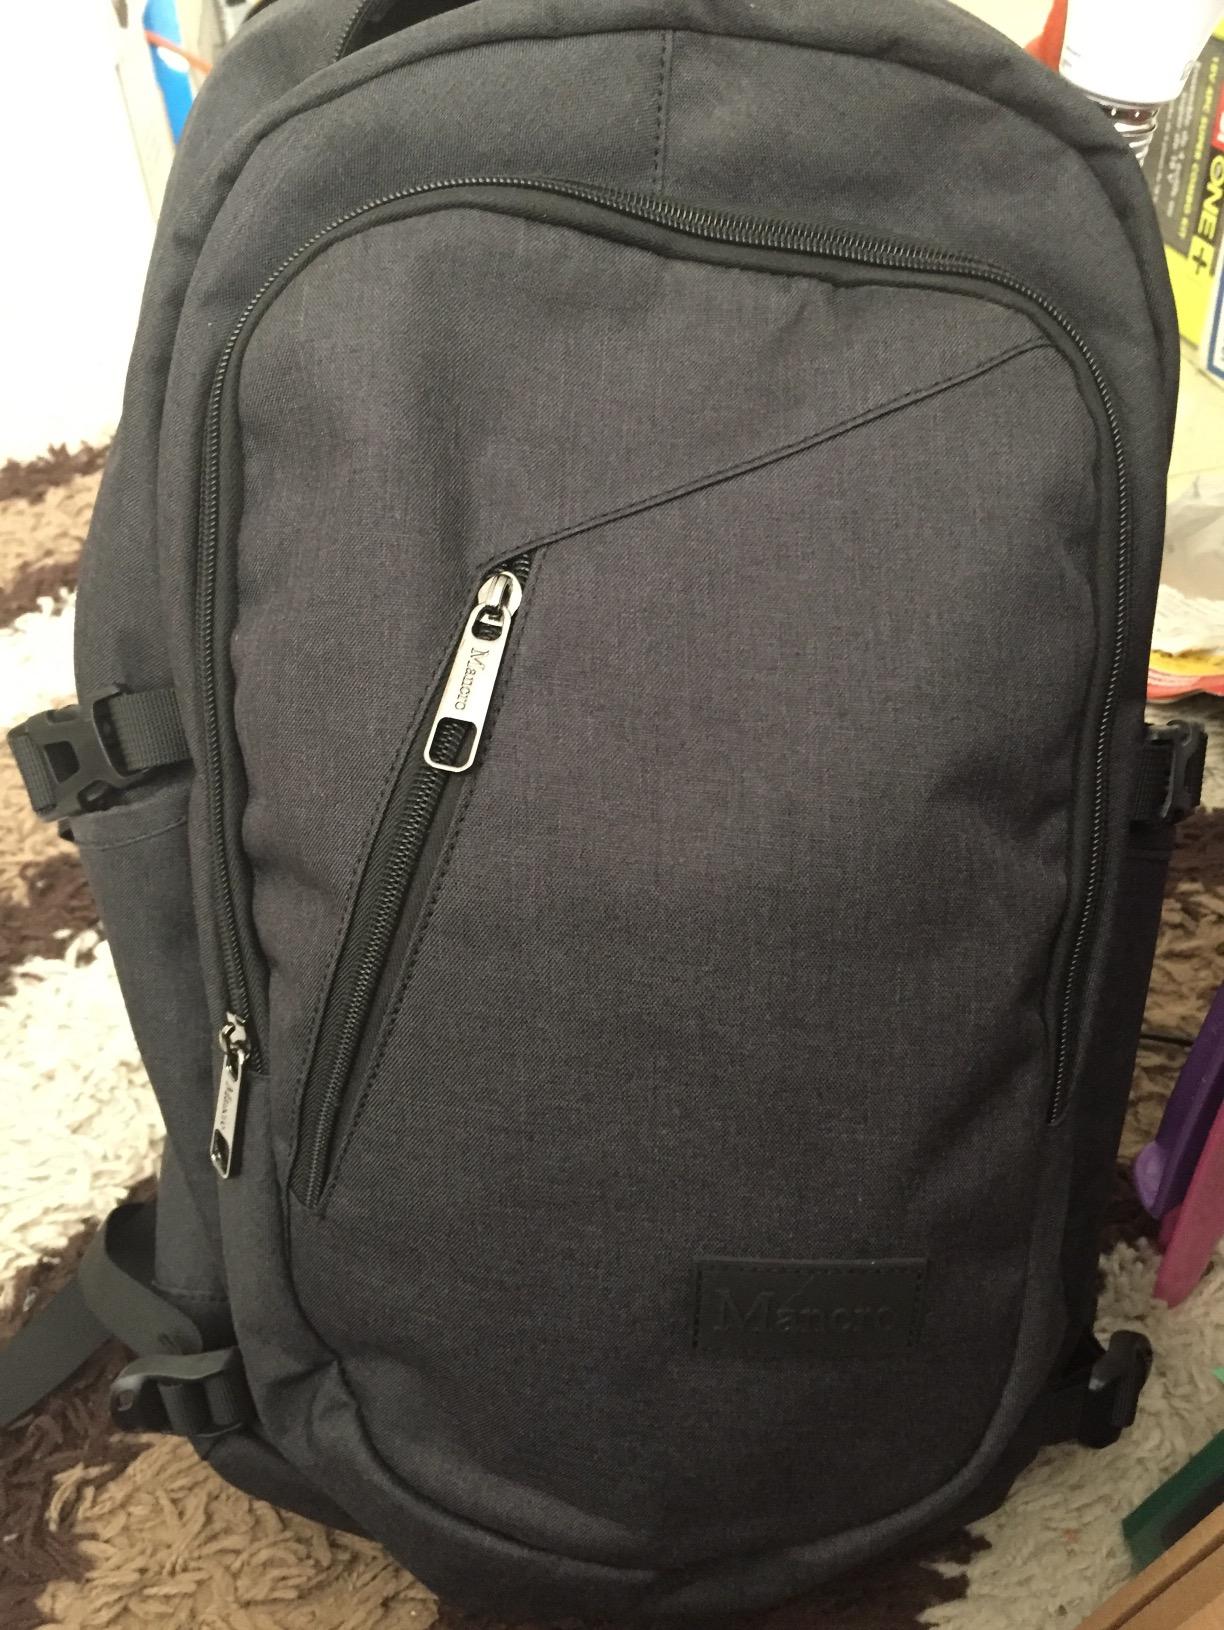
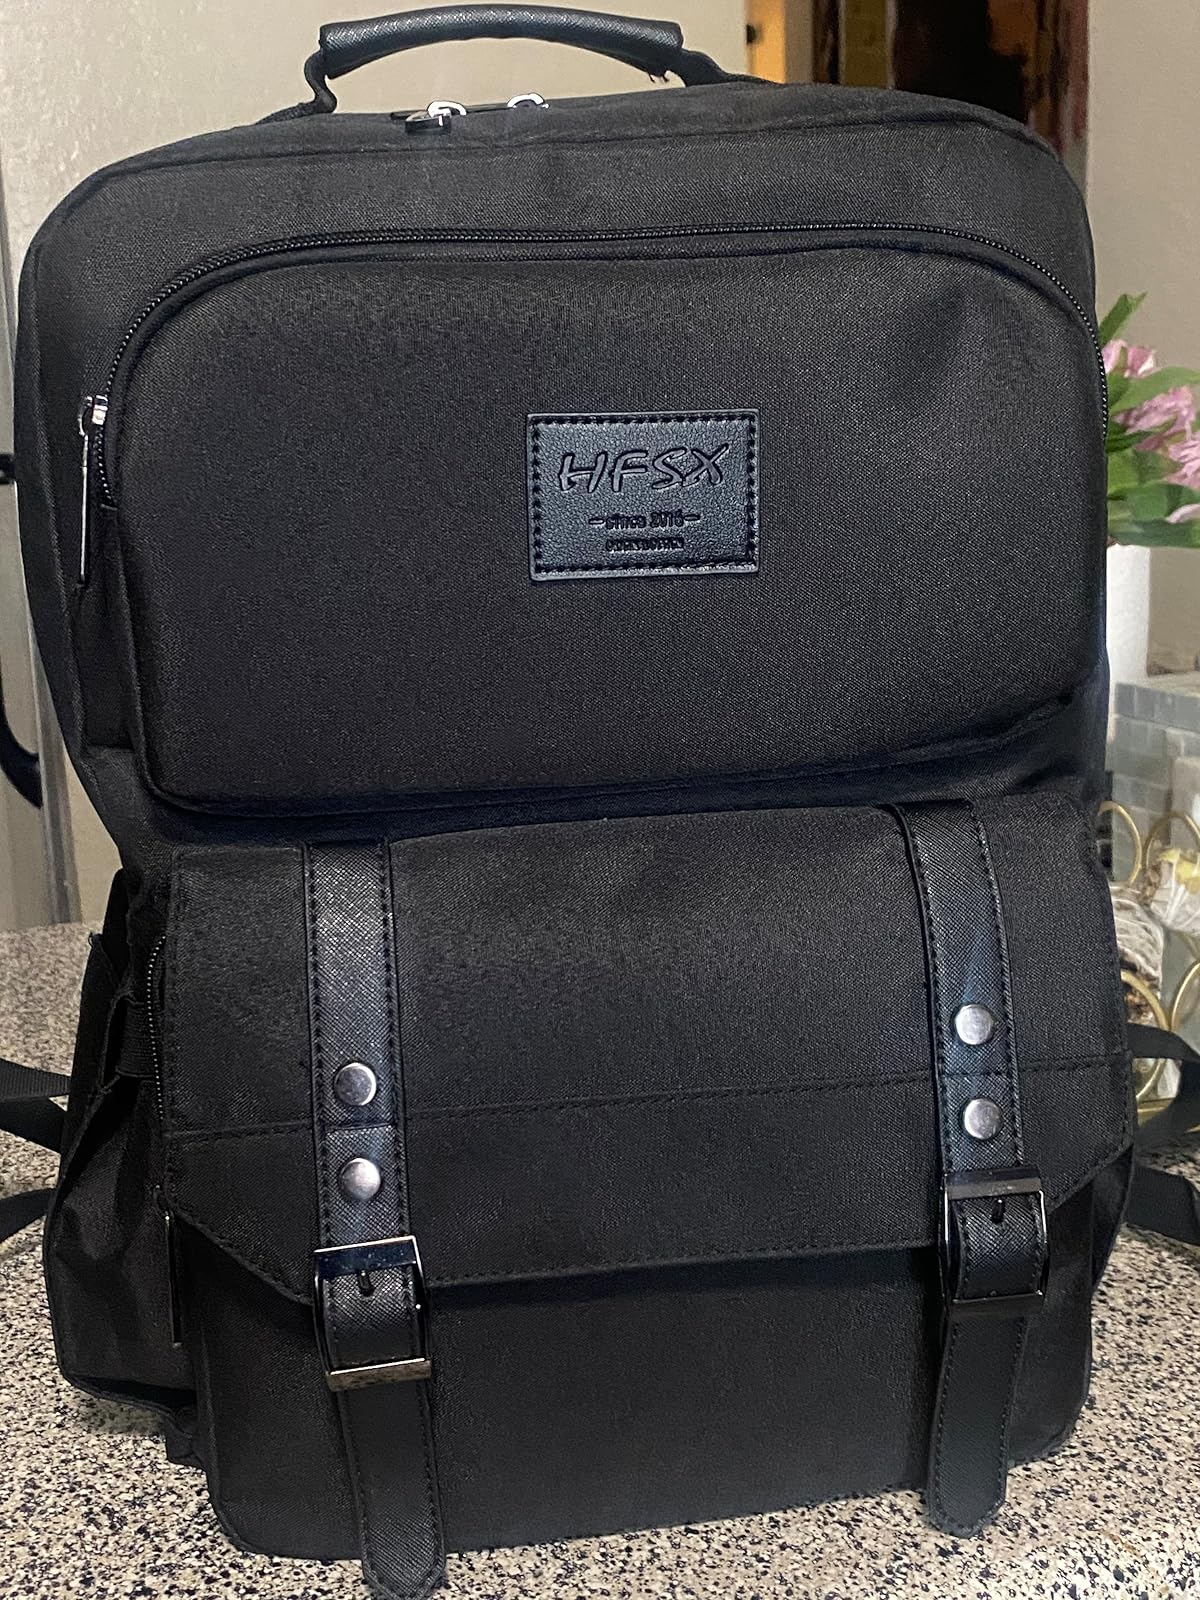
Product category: bag
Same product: no